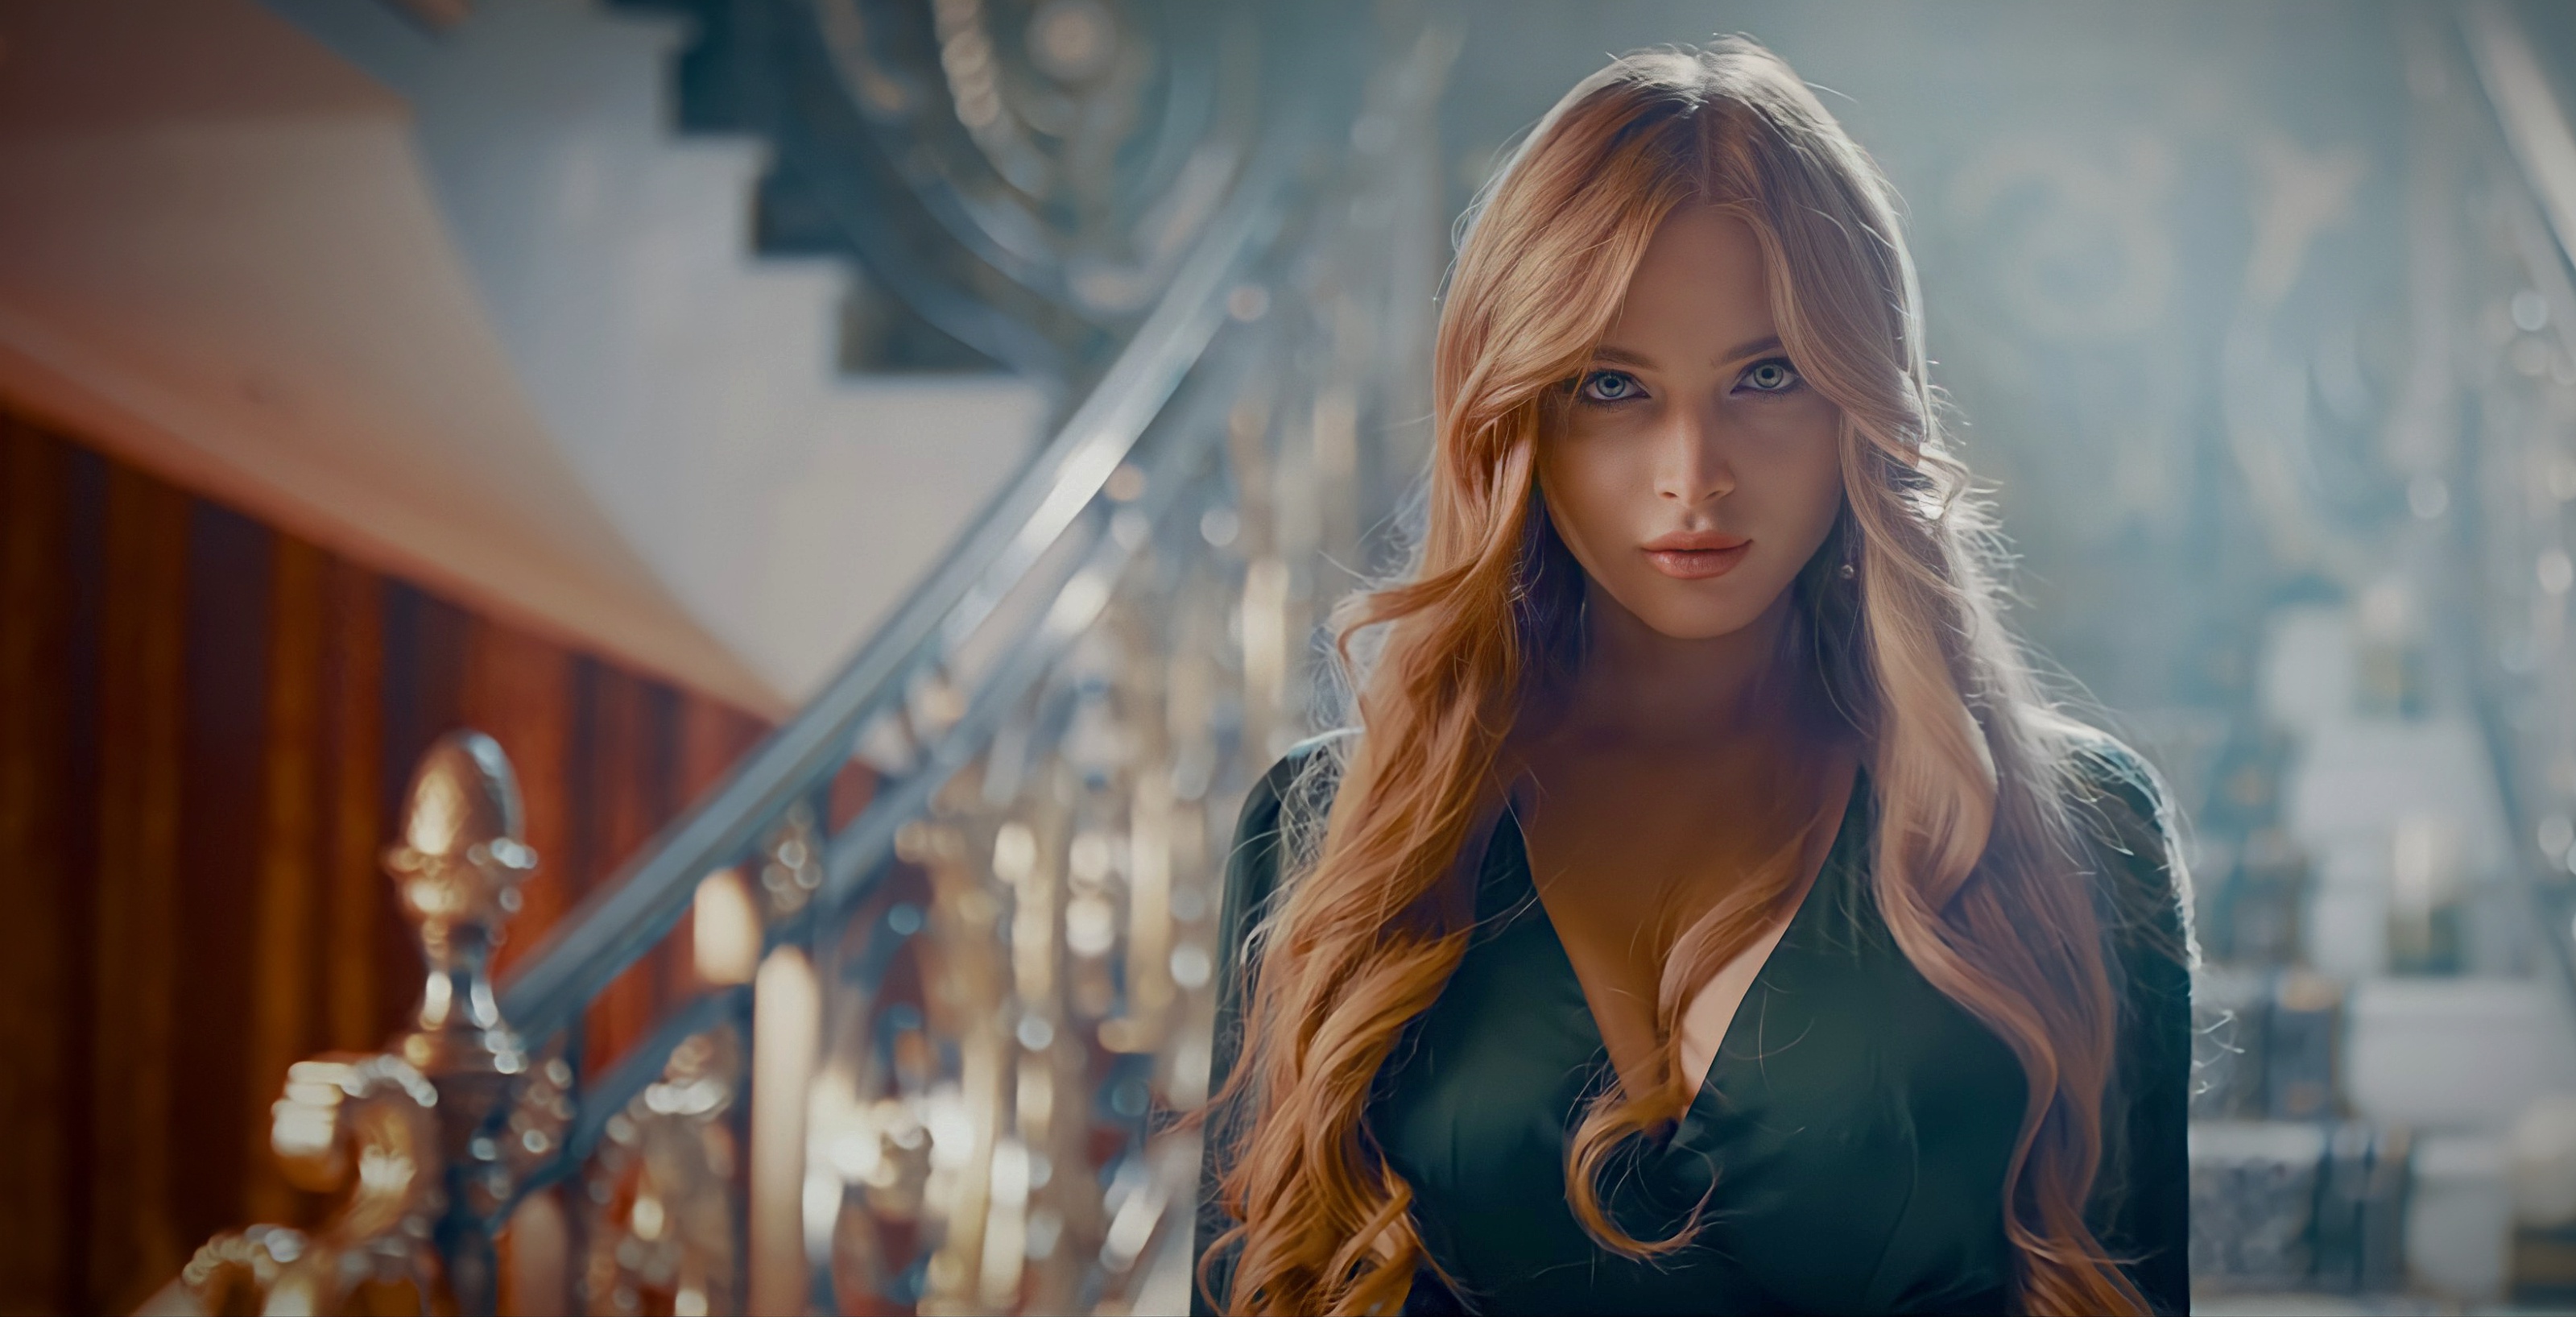
women, lady, model, person, photography, wallpaper, lip, eyebrow, eyelash, flash photography, sleeve, street fashion, fashion design, layered hair, black hair, long hair, happy, Step cutting, fashion model, cg artwork, electric blue, brown hair, blond, doll, surfer hair, barbie, jewellery, People in nature, waist, hair coloring, portrait photography, eyewear, fashion accessory, lens flare, sitting, illustration, toy, reflection, photo shoot, portrait, city, top